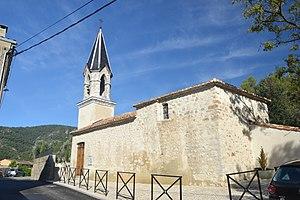
église de Propiac
Propiac est une commune française située dans le département de la Drôme en région Auvergne-Rhône-Alpes.